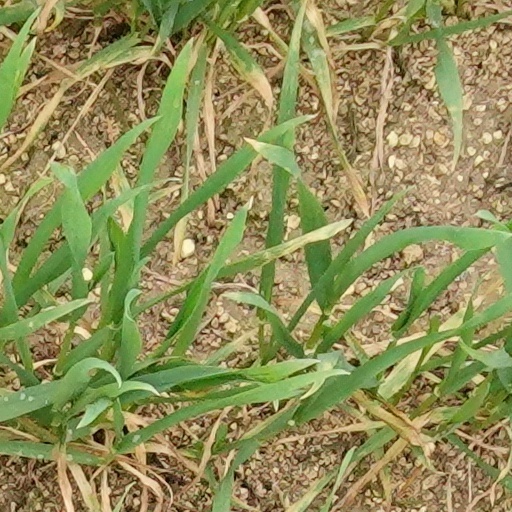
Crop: wheat